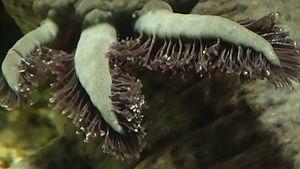
Ambystoma mexicanum- triton du mexique wiki14